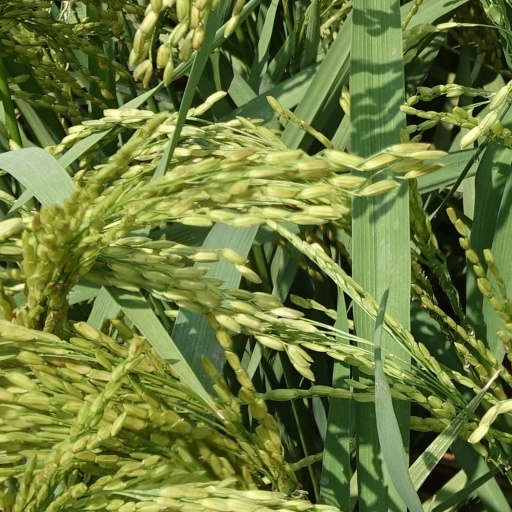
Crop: rice